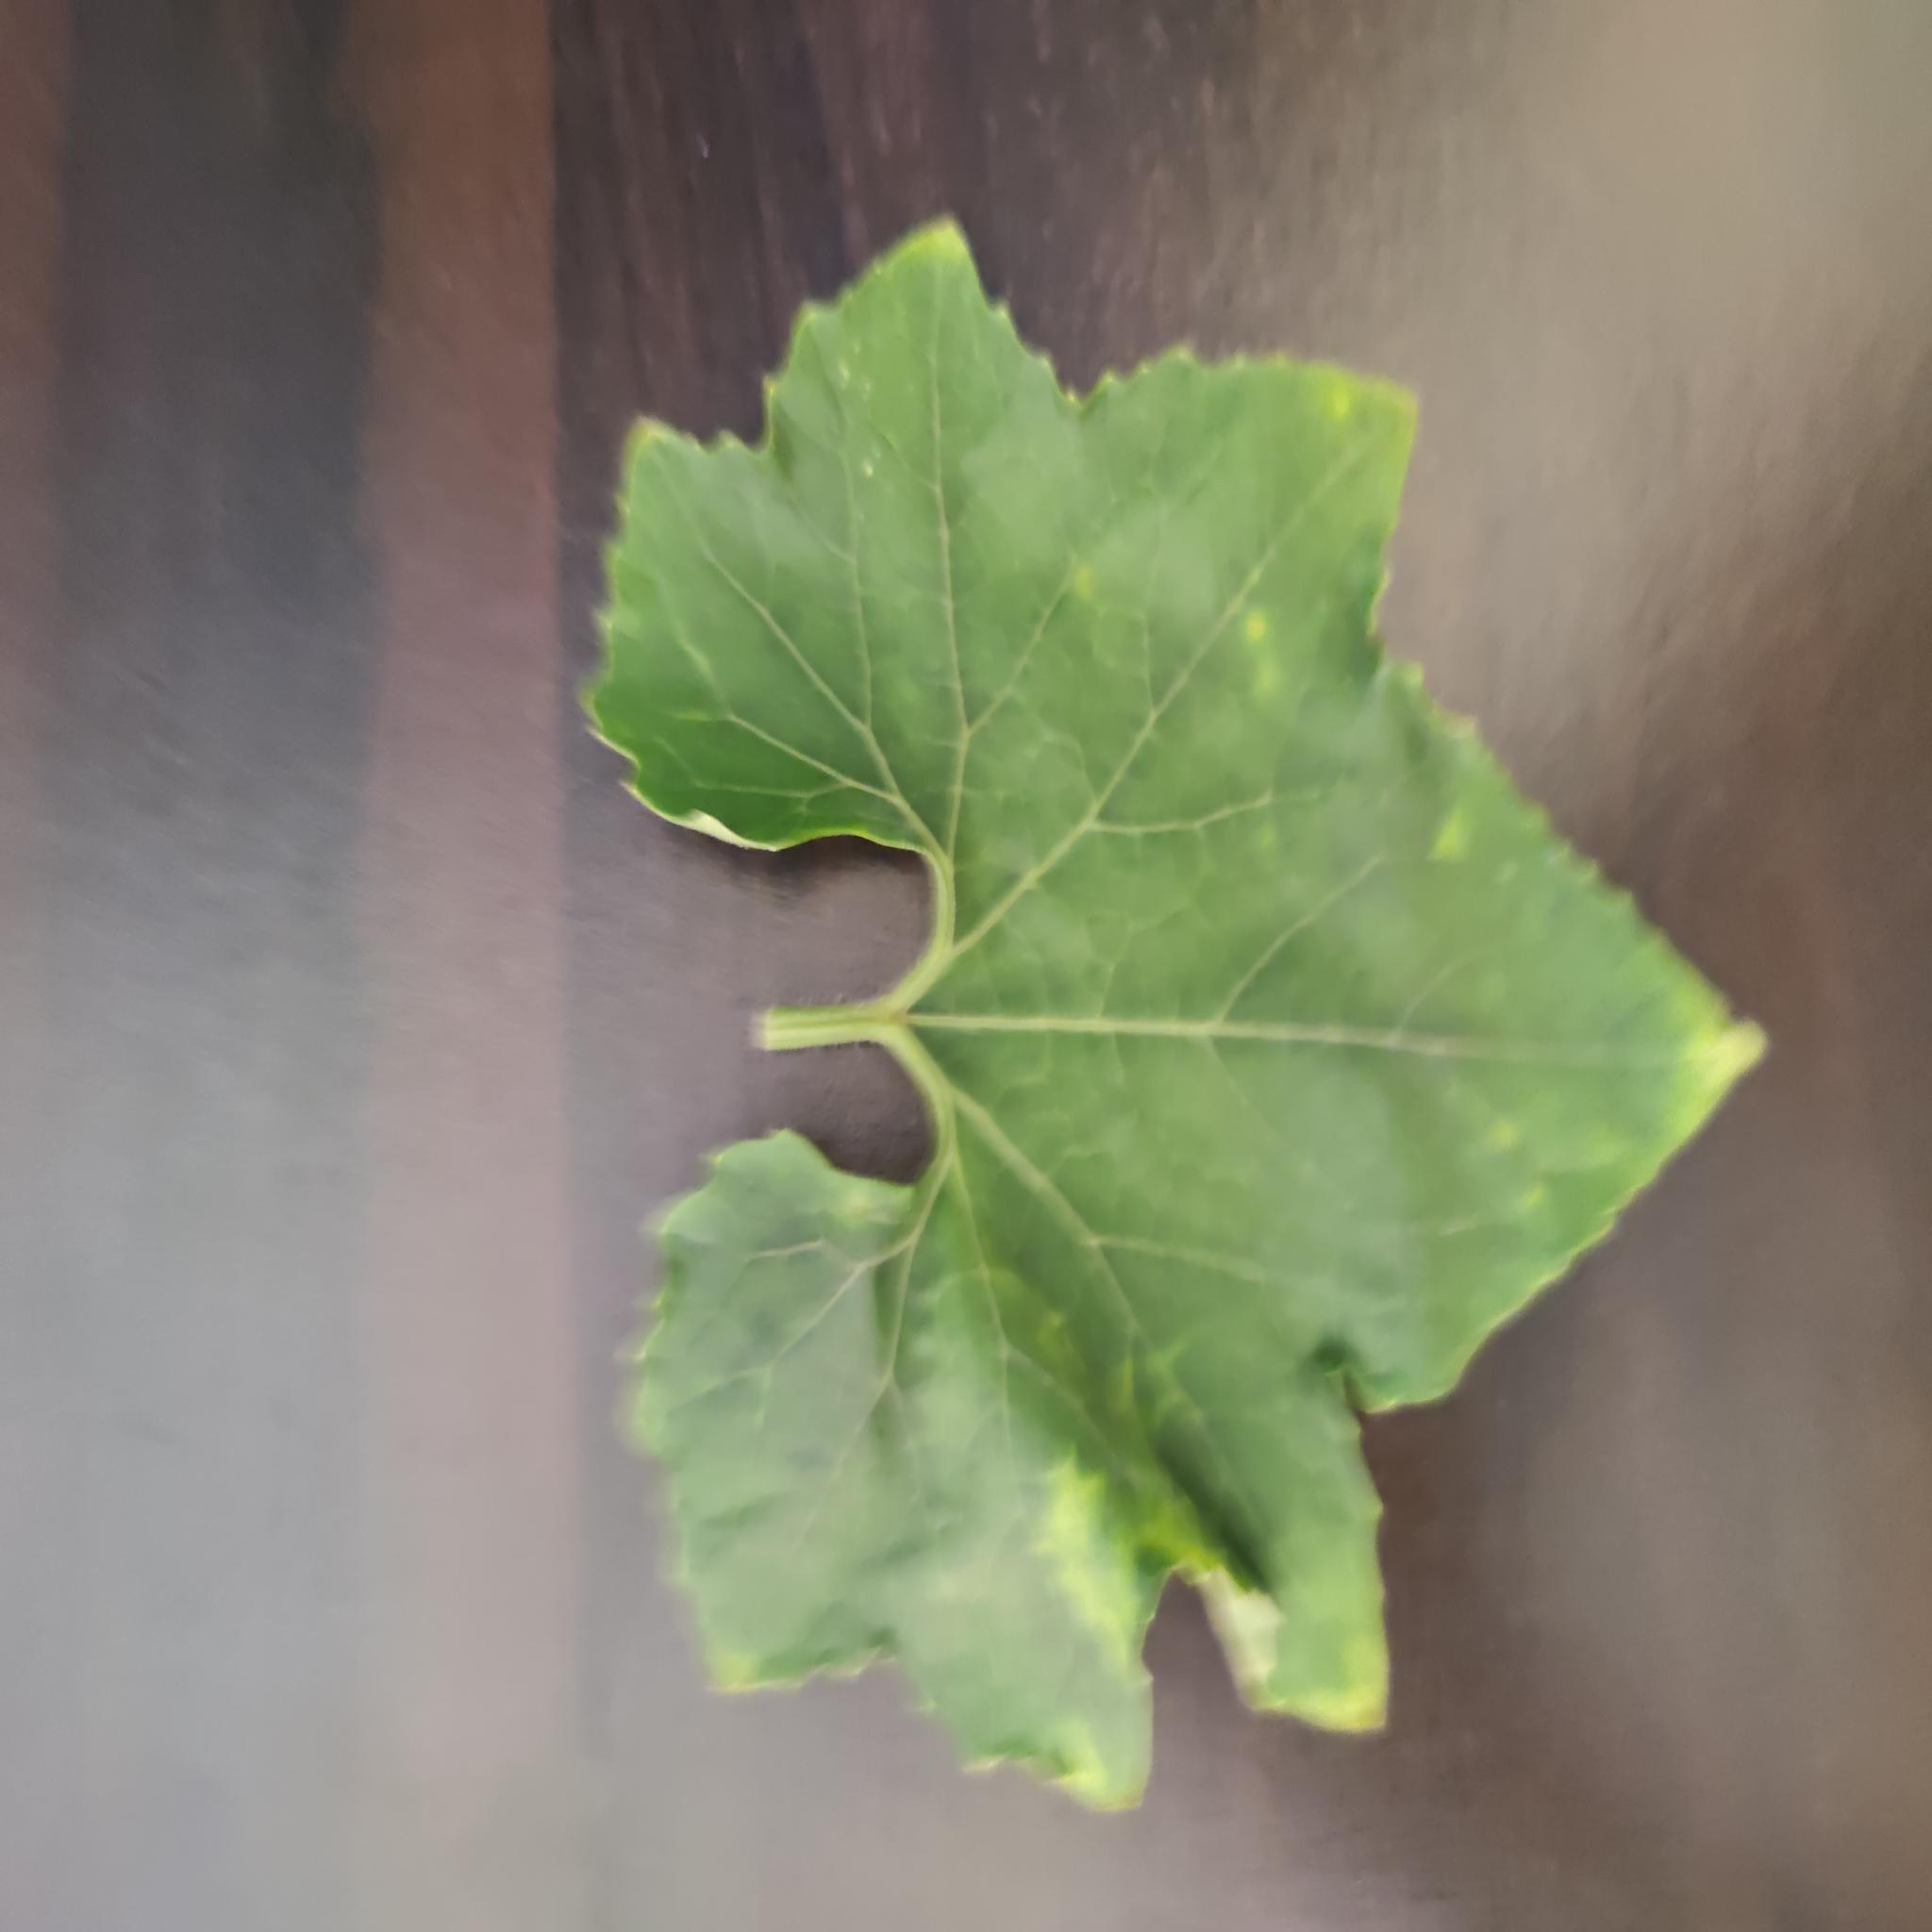
Label: Downy mildew